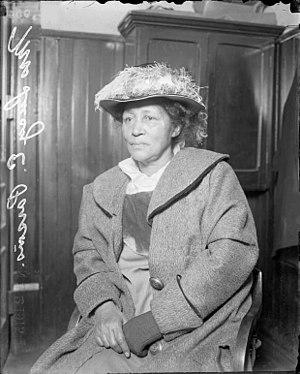
Lucy Ella Parsons, née Lucia Carter en 1853 et morte à Chicago le 7 mars 1942, est une syndicaliste, socialiste radicale et anarcho-communiste connue surtout pour ses discours. Née esclave au Texas, elle s'implique en politique après son mariage avec Albert Parsons. Le couple déménage à Chicago, où elle écrit régulièrement dans le journal de son mari, The Alarm.